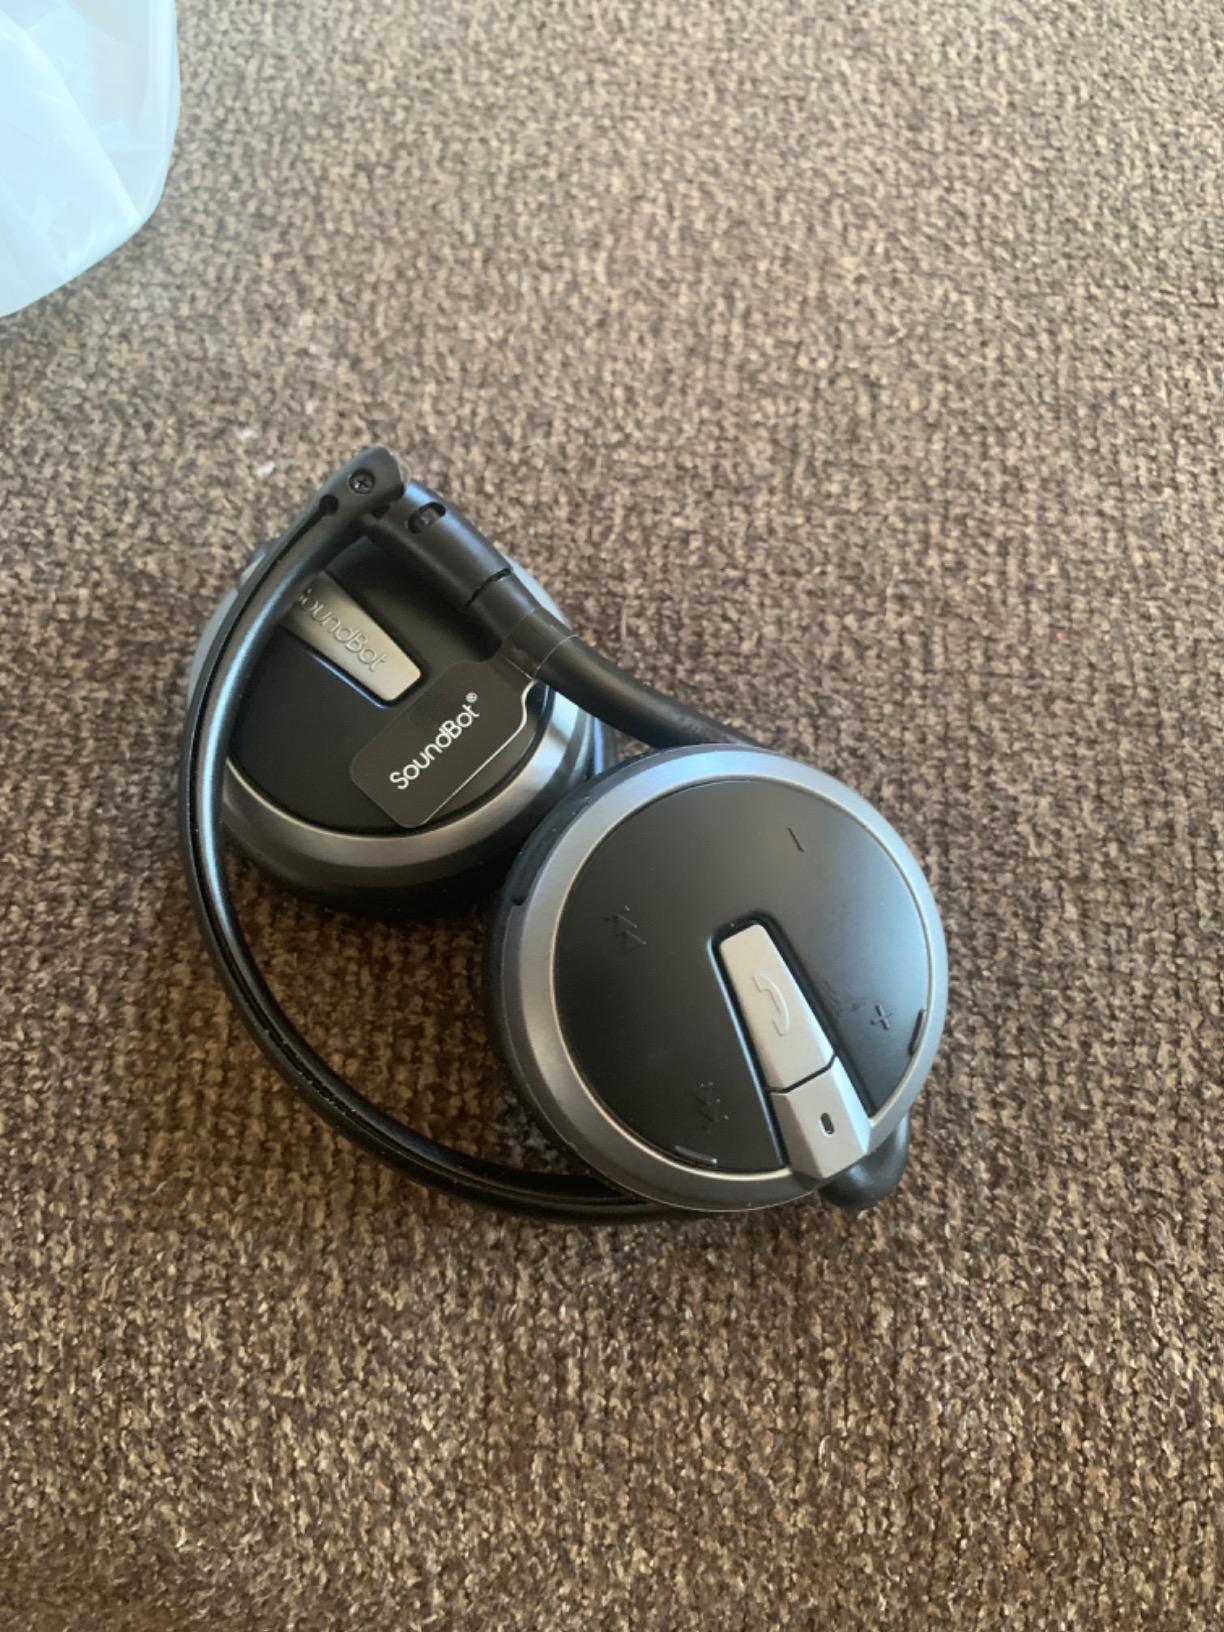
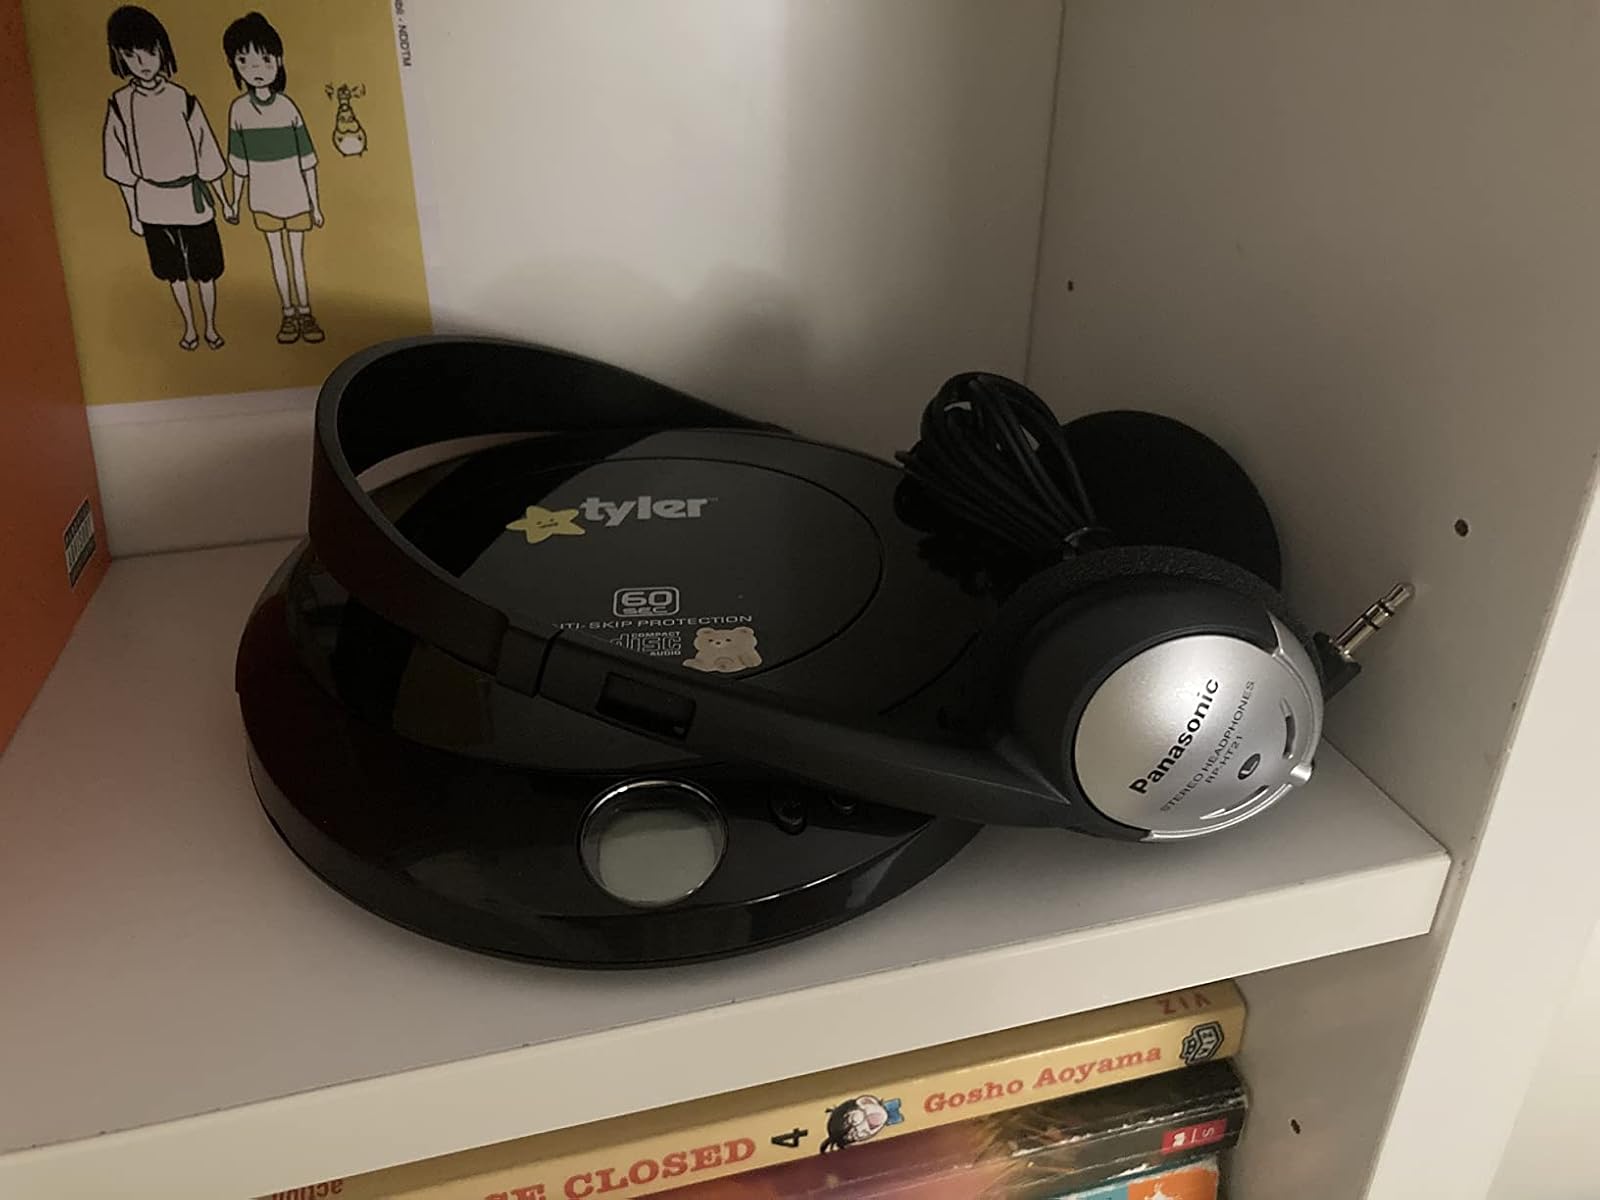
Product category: headphones
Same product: no